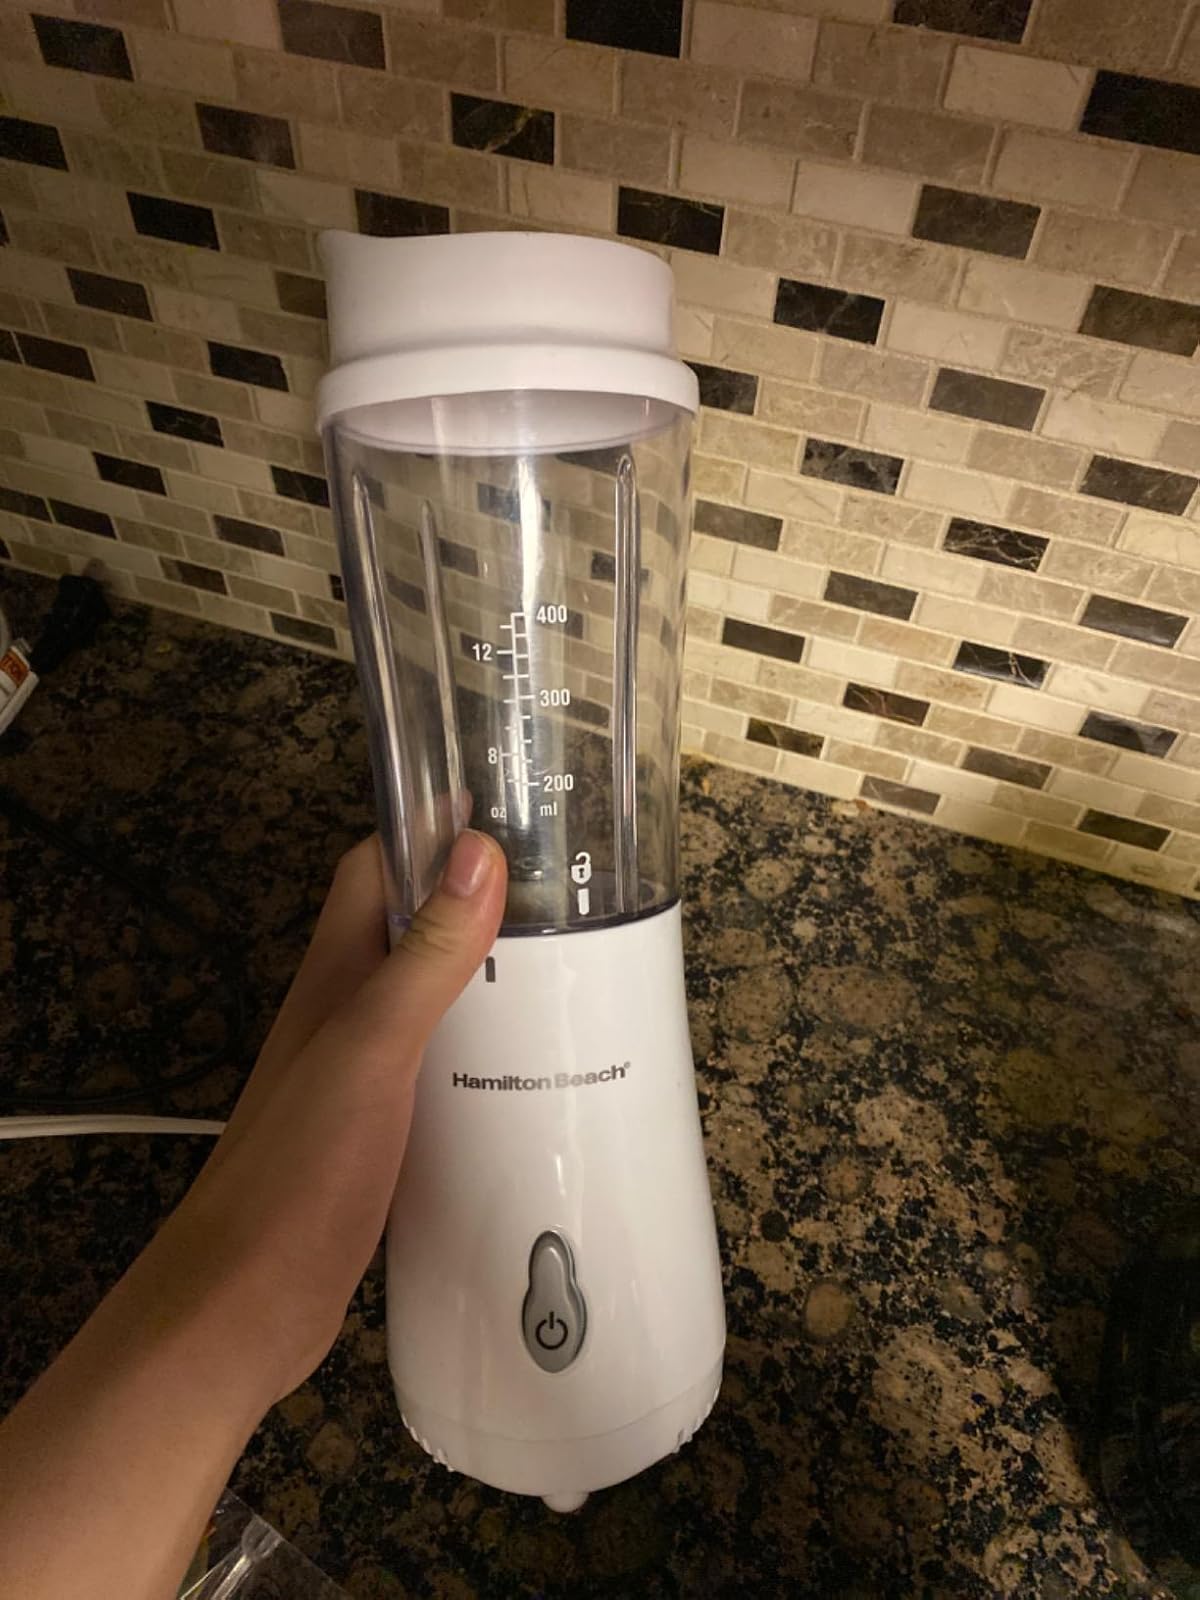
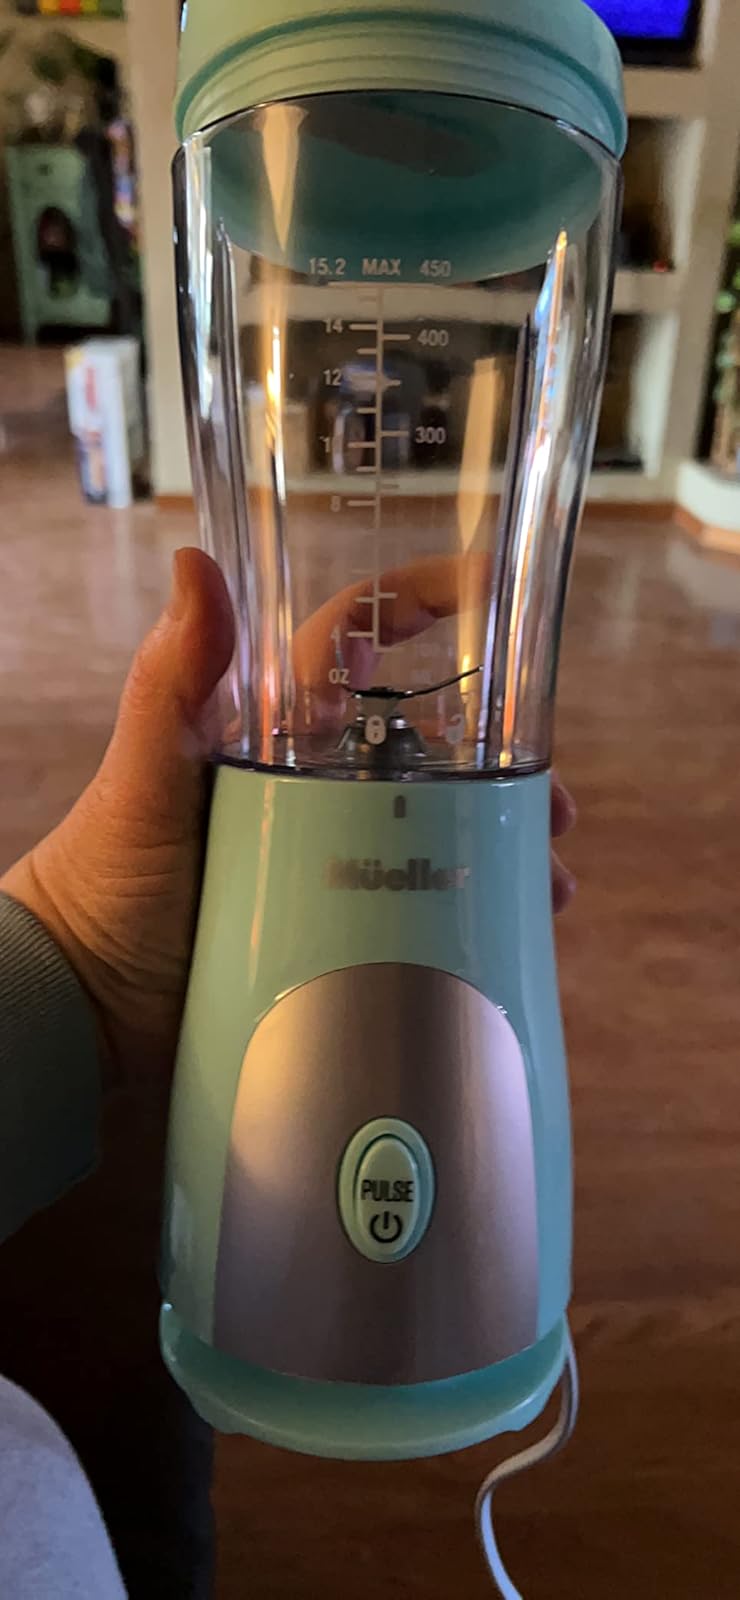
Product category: items_blender
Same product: no